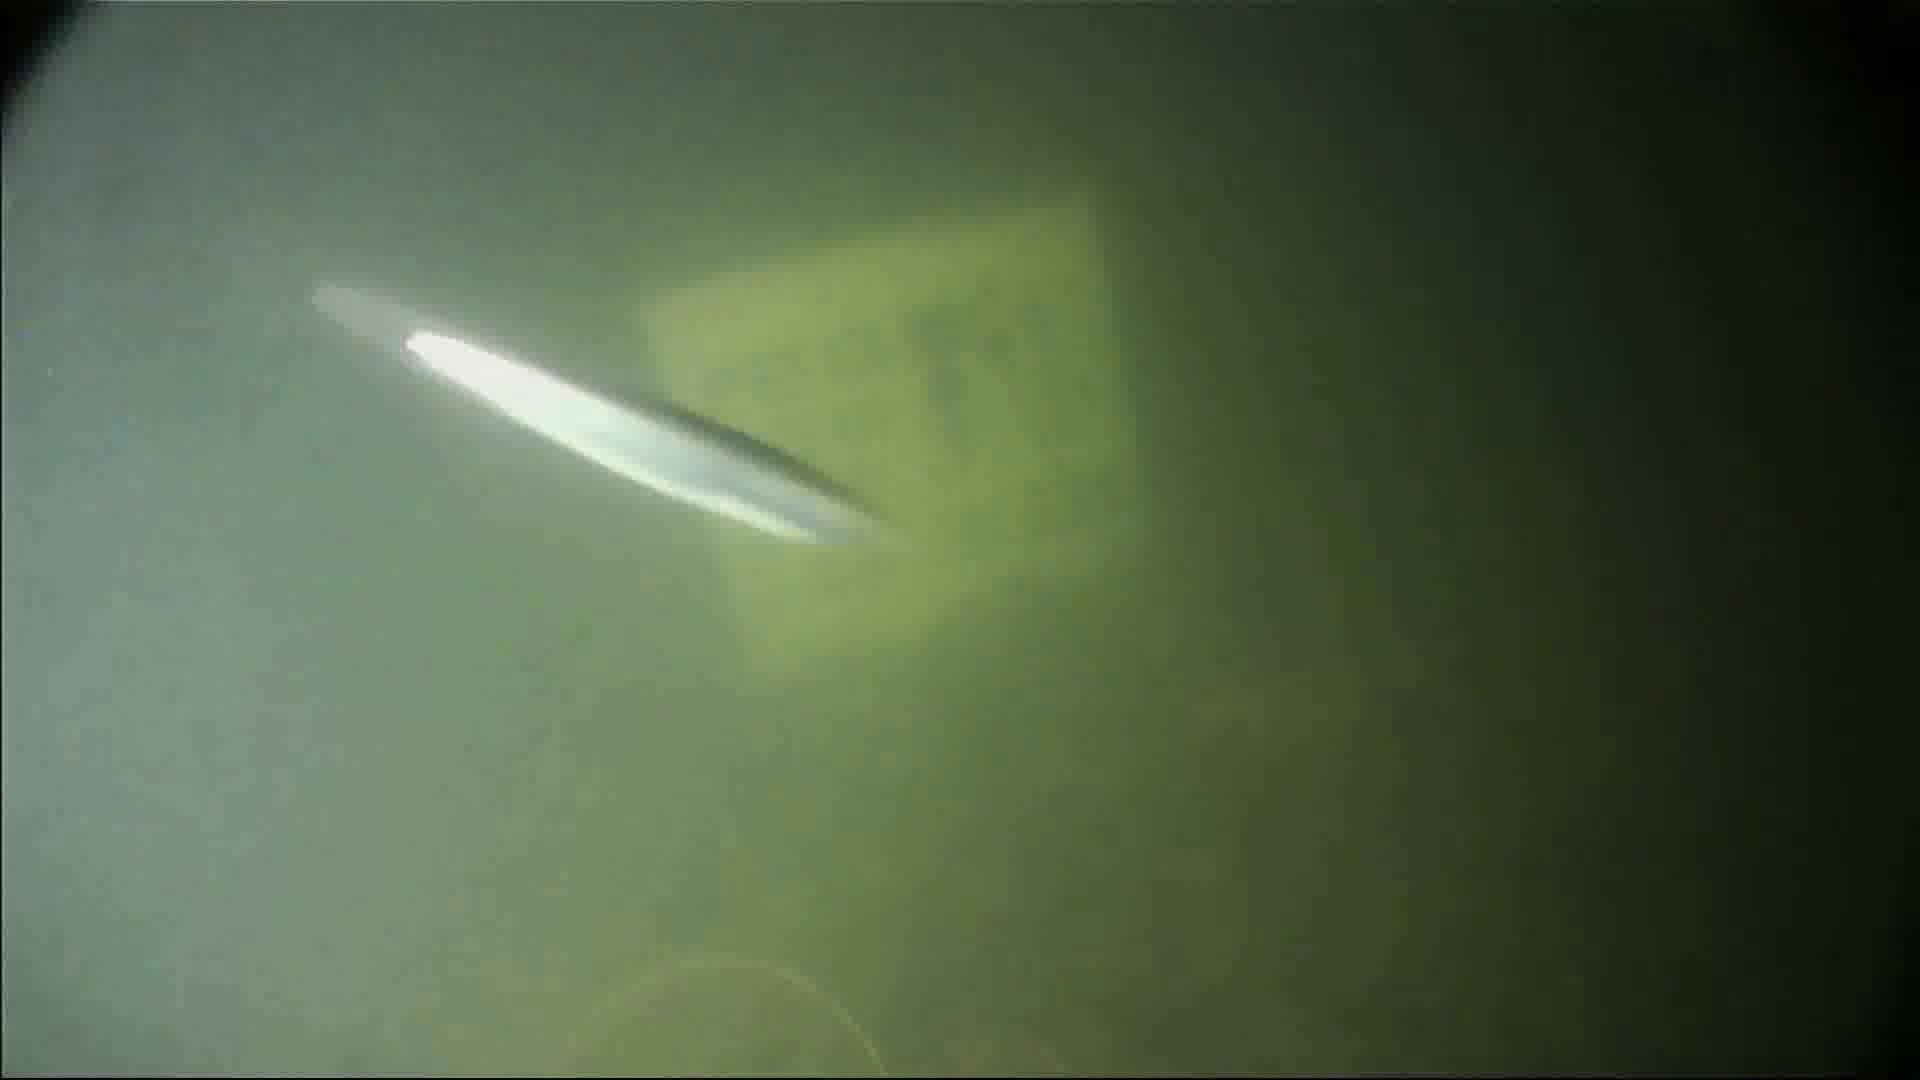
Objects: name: small_fish